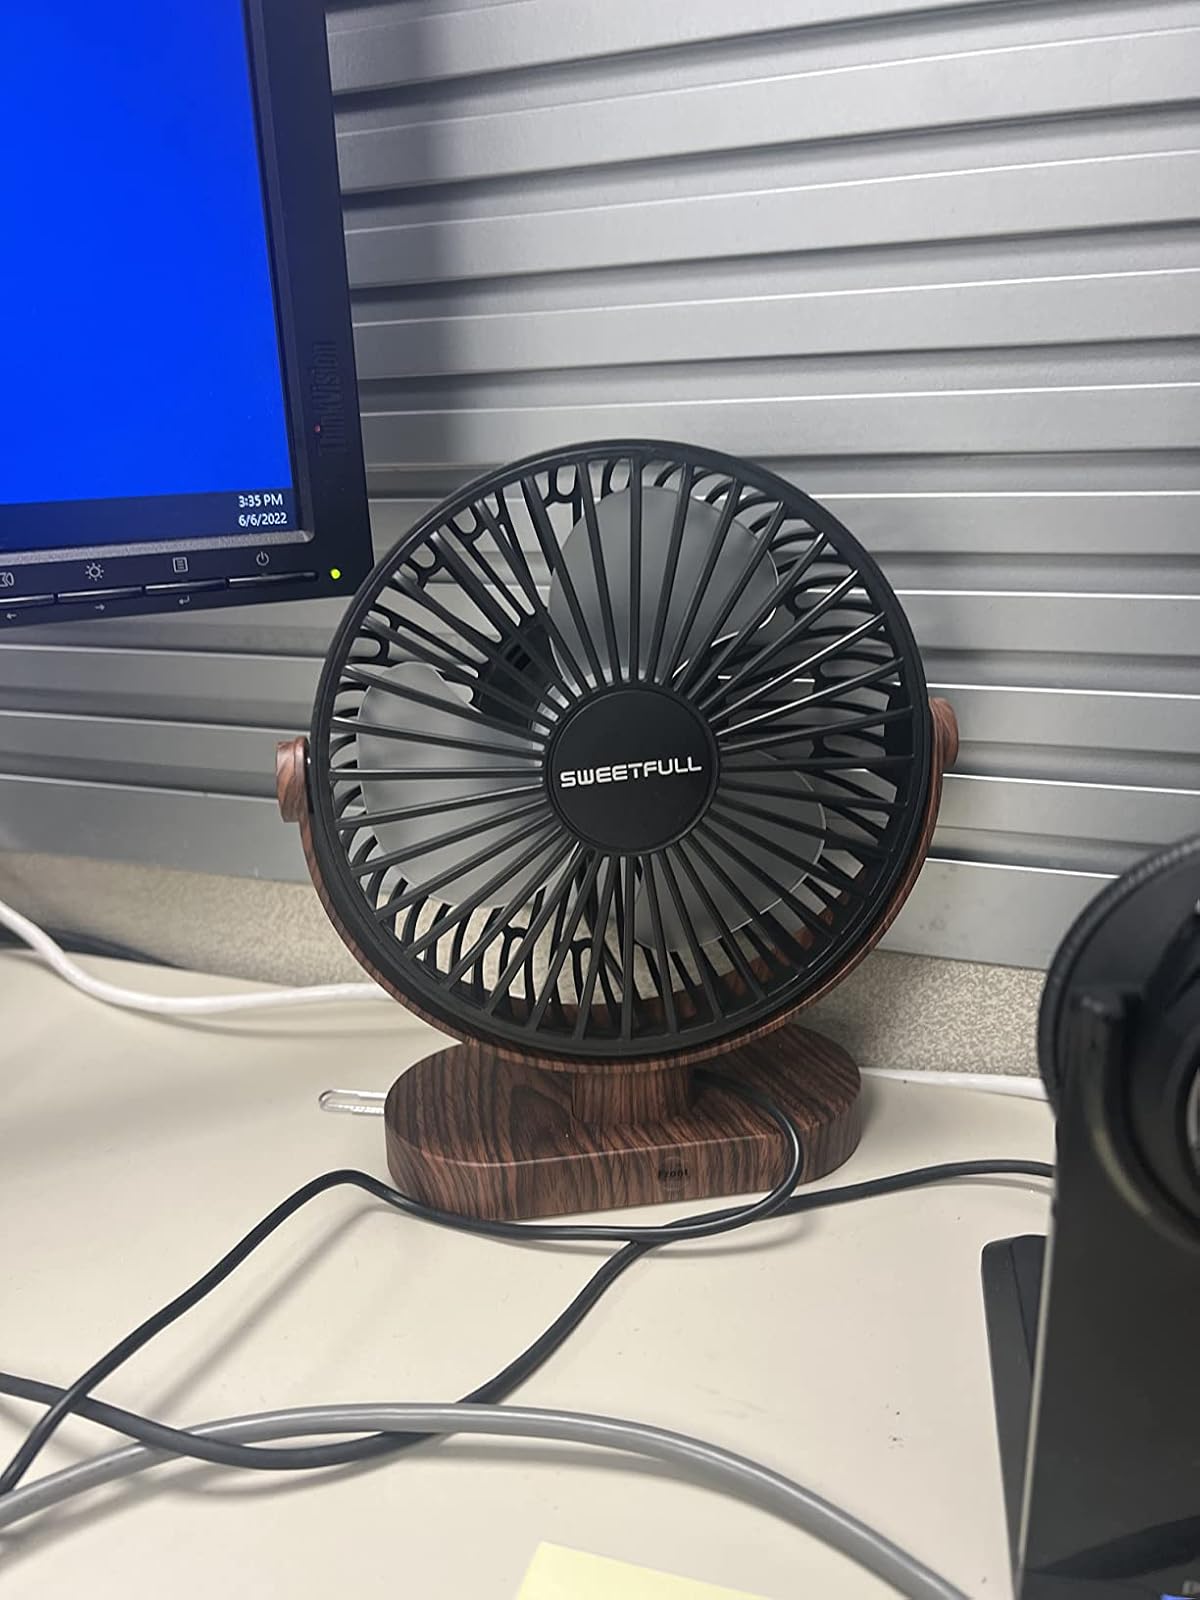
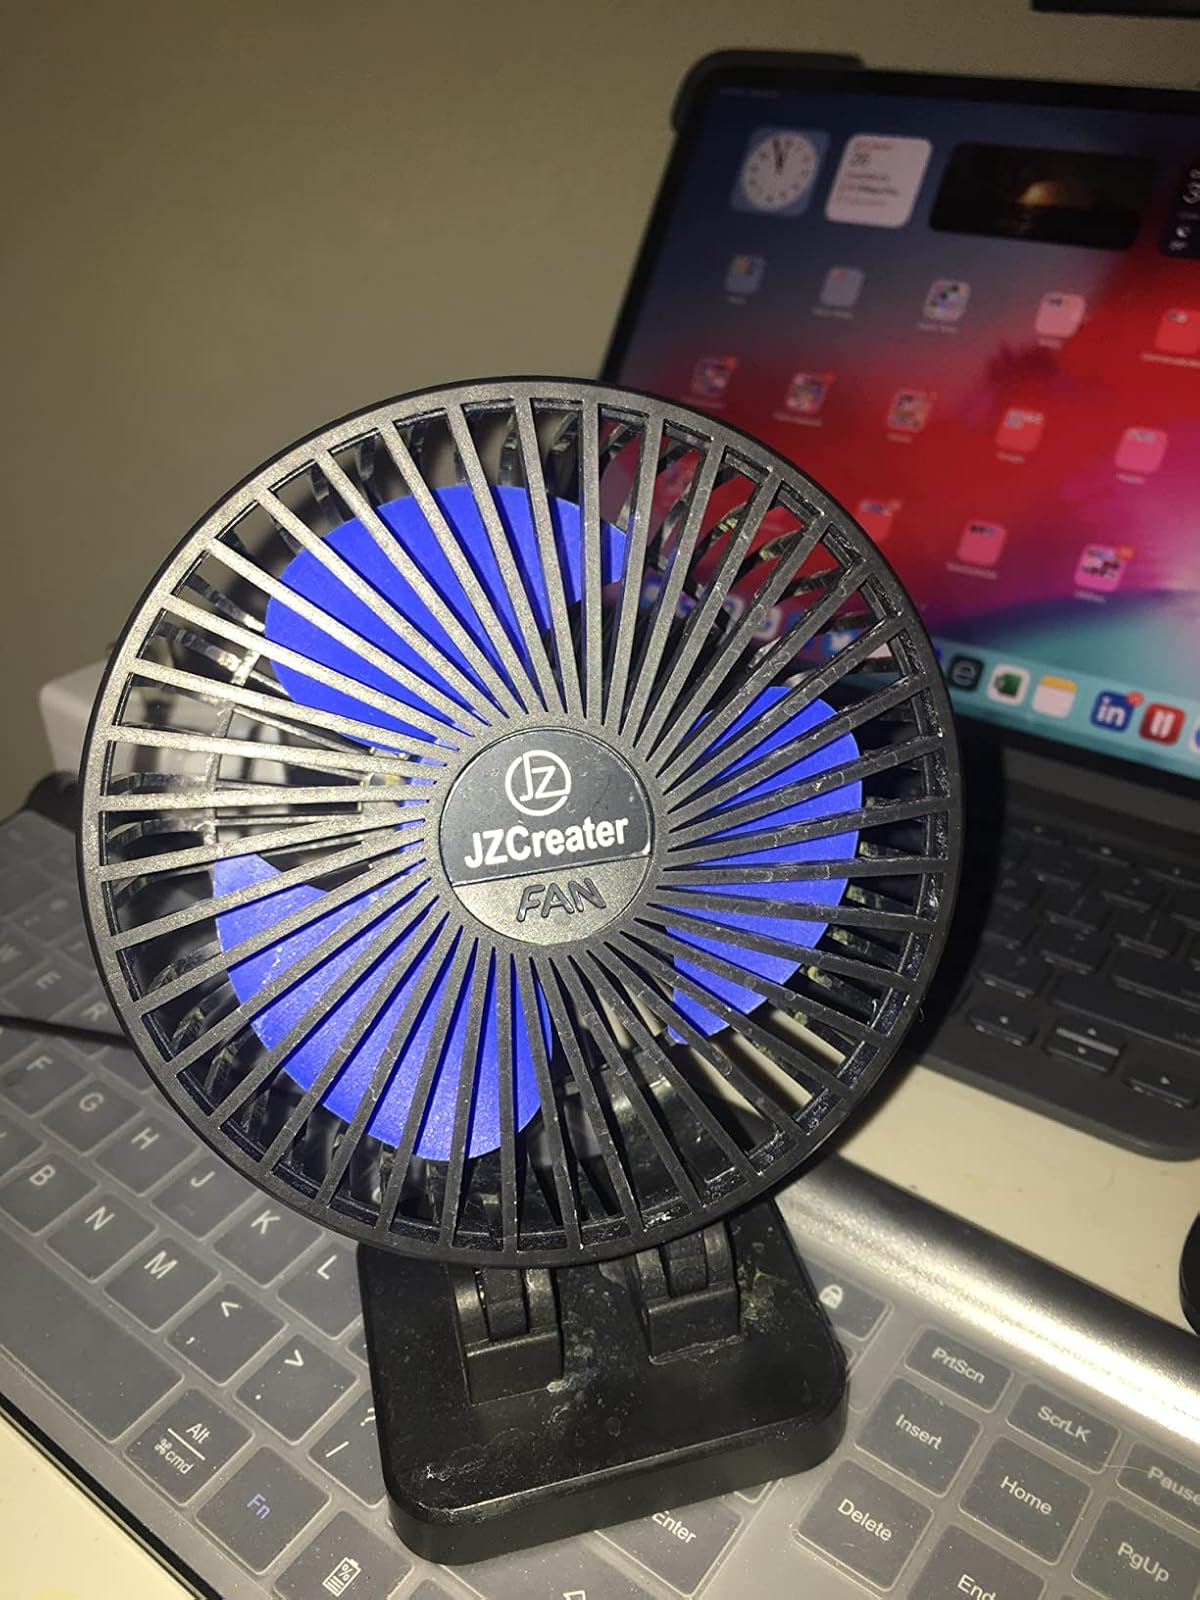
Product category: fan
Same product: no